Geoffroi de Charny

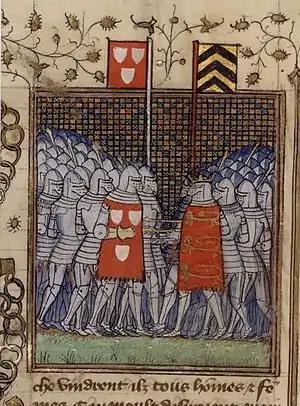
Geoffroi de Charny (left) and King Edward III of England (right) Battle of Calais

Following Charny’s return to France, he joined a siege of the town of Aiguillon in the country’s south-west, from which in August 1346 he was sent posthaste northwards to try to prevent an invading Flemish army from capturing the strategically vital town of Béthune. This assignment he achieved with conspicuous success, in marked contrast to his king, Philip VI, who after being heavily defeated by England’s King Edward III at the battle of Crécy, went on to lose the port of Calais likewise. In 1347 King Philip appointed Charny a royal councilor and bearer of the Oriflamme, later also making him responsible for protecting France’s northern border and for trying to recapture Calais from the English.